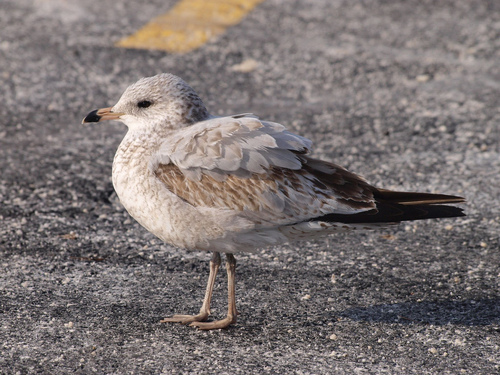
a white bird with brown speckles, with a yellow bill with a black stripe.
a white and gray bird with a black tail and black tipped beak.
this bird is white with a black tail and some brown feathers.
this brown and grey bird is medium size and has a dark-tipped bill.
this little bird has long legs and a small beak with the color black on it.
the bird has a small white throat, small tan bill with black tip and black inner retrices.
this medium size bird is light gray with brown spots and has webbed feet.
a small bird with a white body covering and black tail.
the bird has a tan bill, short curved neck and white breast.
this bird has wings that are grey and has a white belly
Species: Ring Billed Gull